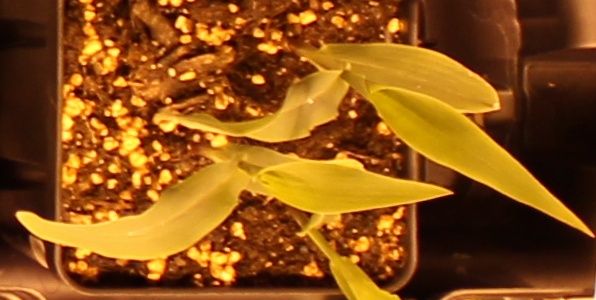
Label: Corn